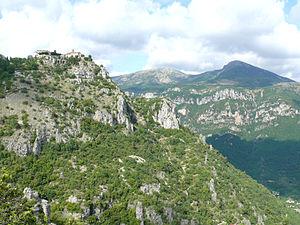
Gourdon - Site du village dominant la vallée du Loup
Gourdon est une commune française située dans le département des Alpes-Maritimes en région Provence-Alpes-Côte d'Azur. Ses habitants sont appelés les Gourdonnais. Il fait partie de l’association Les Plus Beaux Villages de France.